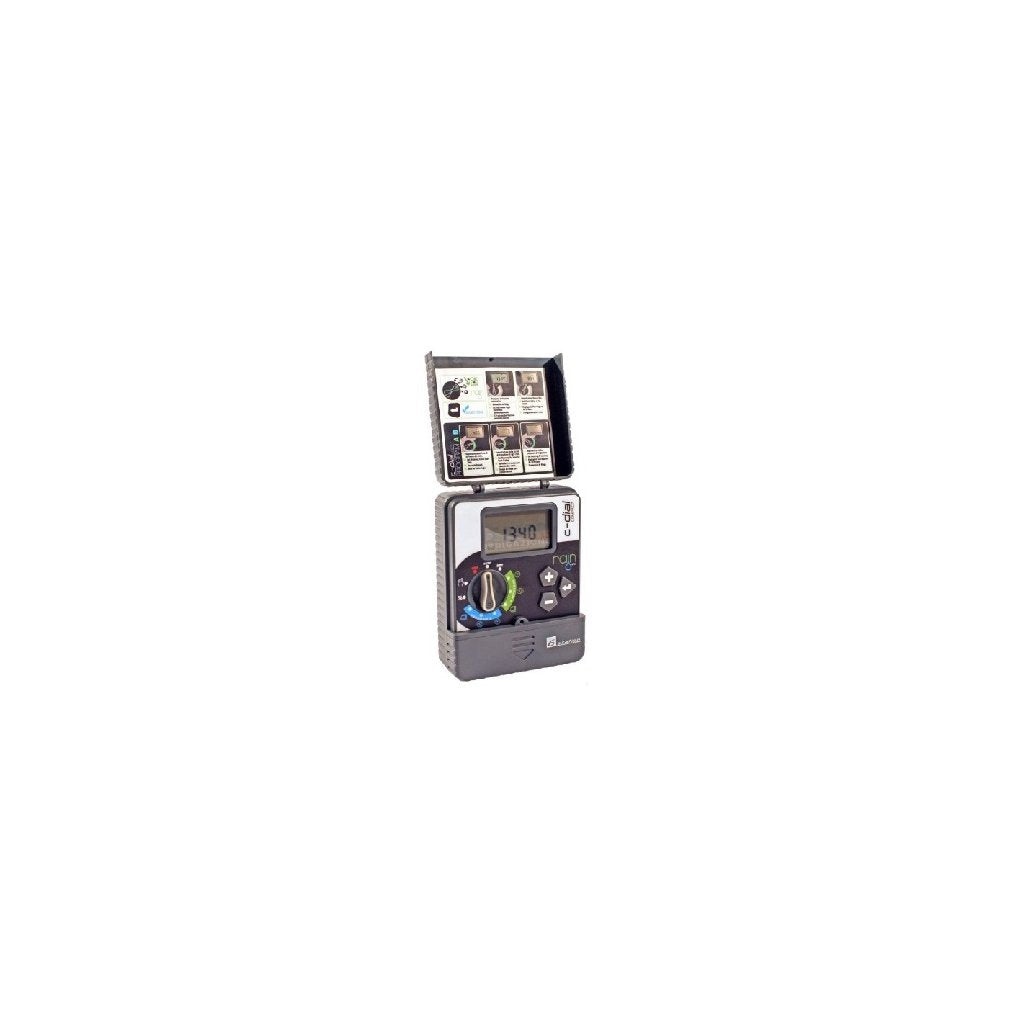
Centralina Compatta a 4 Zone C-Dial per Irrigazione
Centralina Compatta a 4 Zone C-Dial per Irrigazione Centralina per irrigazione versatile e facile da usare, ideale per gestire fino a 4 zone di irrigazione con precisione e semplicità. Centralina con trasformatore esterno Ampio display per una facile lettura e programmazione Facile programmazione con selettore e simboli intuitivi 2 cicli di irrigazione indipendenti per una gestione flessibile Durata d'irrigazione da 1 a 240 minuti per zona (per ciclo) Ingresso comando pompa per un controllo completo del sistema Attacco sensore pioggia per un'irrigazione intelligente e automatizzata Memoria non volatile per mantenere le impostazioni anche in caso di interruzione di corrente Regolazione stagionale per adattare l'irrigazione alle diverse stagioni 4 zone per una copertura completa del giardino
Brand: rain
Category: Home & Garden > Lawn & Garden > Watering & Irrigation > Sprinkler Accessories > Sprinkler Controls